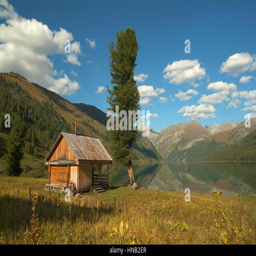
lonely wooden house in the mountains near the lake on a background of blue sky